Dr. Jekyll and Mr. Hyde (1913 film)

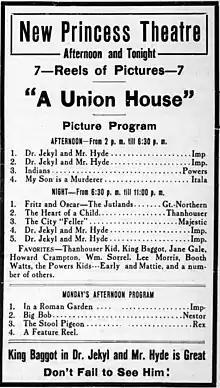
Texas newspaper schedule of local theatre's films, including "Dr. Jekyll and Mr. Hyde"

Dr. Jekyll and Mr. Hyde is a 1913 silent horror film based on Robert Louis Stevenson's 1886 gothic novella "Strange Case of Dr. Jekyll and Mr. Hyde". Directed by Herbert Brenon for producer Carl Laemmle's company IMP (which he later changed to Universal Pictures), the production stars King Baggot in the dual role of Jekyll and Hyde. The film was re-released in the United States in August 1927.